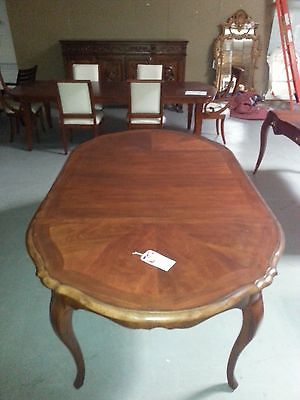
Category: table